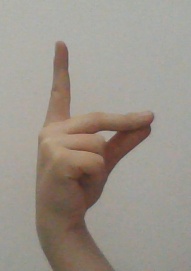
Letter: ta